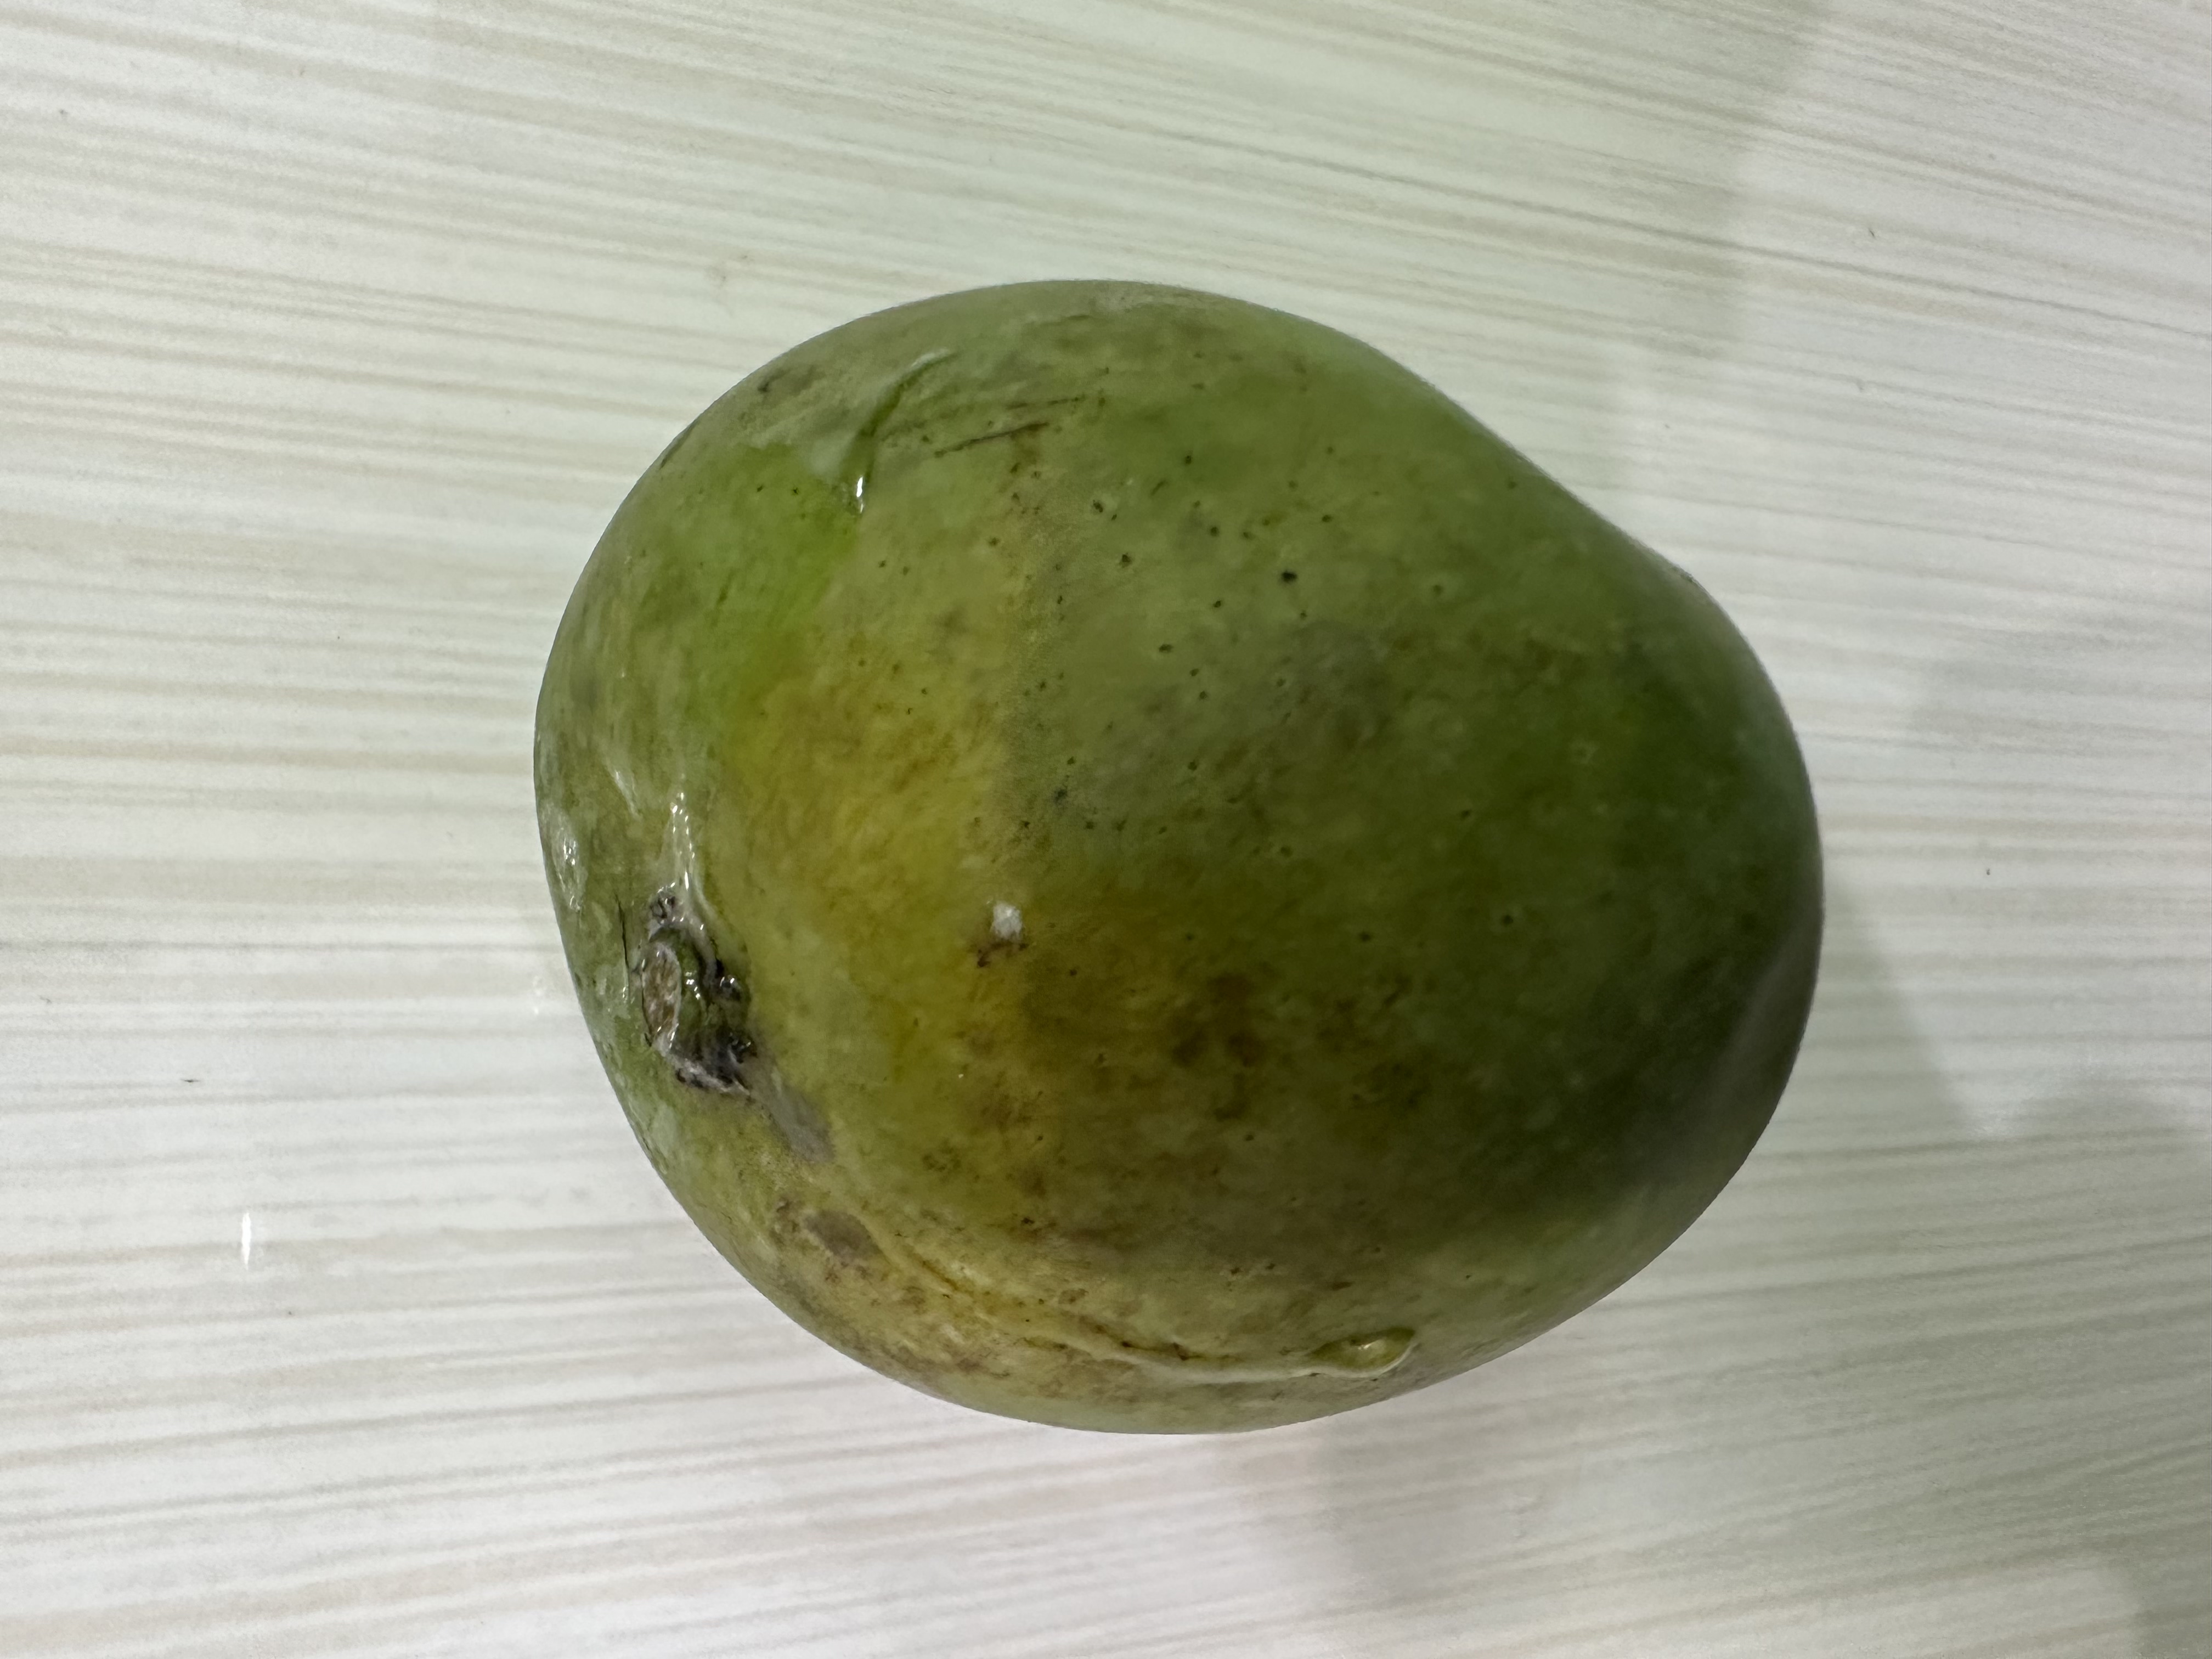
Mango variety: Harivanga